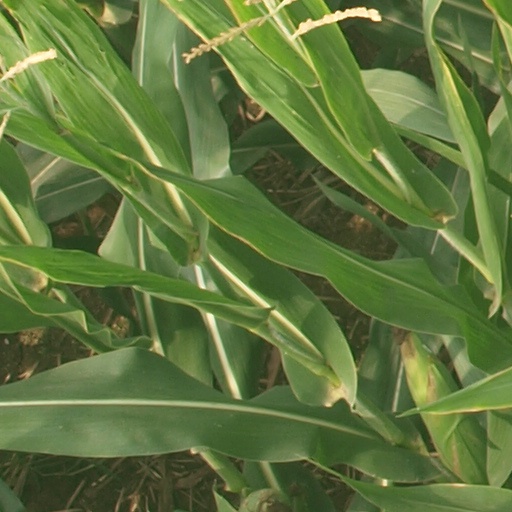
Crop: maize; corn